Sèvres

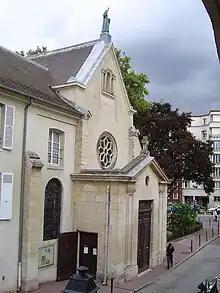
The Church of Saint-Romain (exterior)

The Sèvres Football Club senior team is currently coached by Alexandre Matejic, a former professional footballer, and winner of the with Toulouse FC. Operating in the departmental divisions, Sèvres FC just missed reaching the 4th round of the Coupe de France 2008–2009. Indeed, playing against Red Star (then in CFA) at the Fountains Stadium, Sèvres FC opened the score in the 7th minute through Thomas Millet. The score remained at 1-0 for seventy-five minutes, until the equalisation by Demba Diagouraga, for the team from Saint-Ouen. The Sèvres team, however, collapsed in overtime and lost four goals, giving the 'Greens' a 5–1 win after extra time.